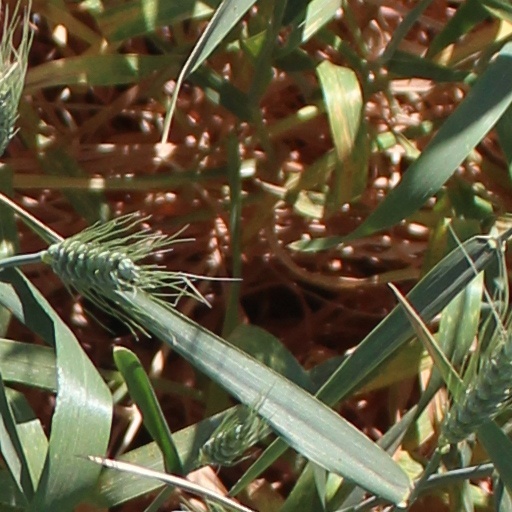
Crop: wheat